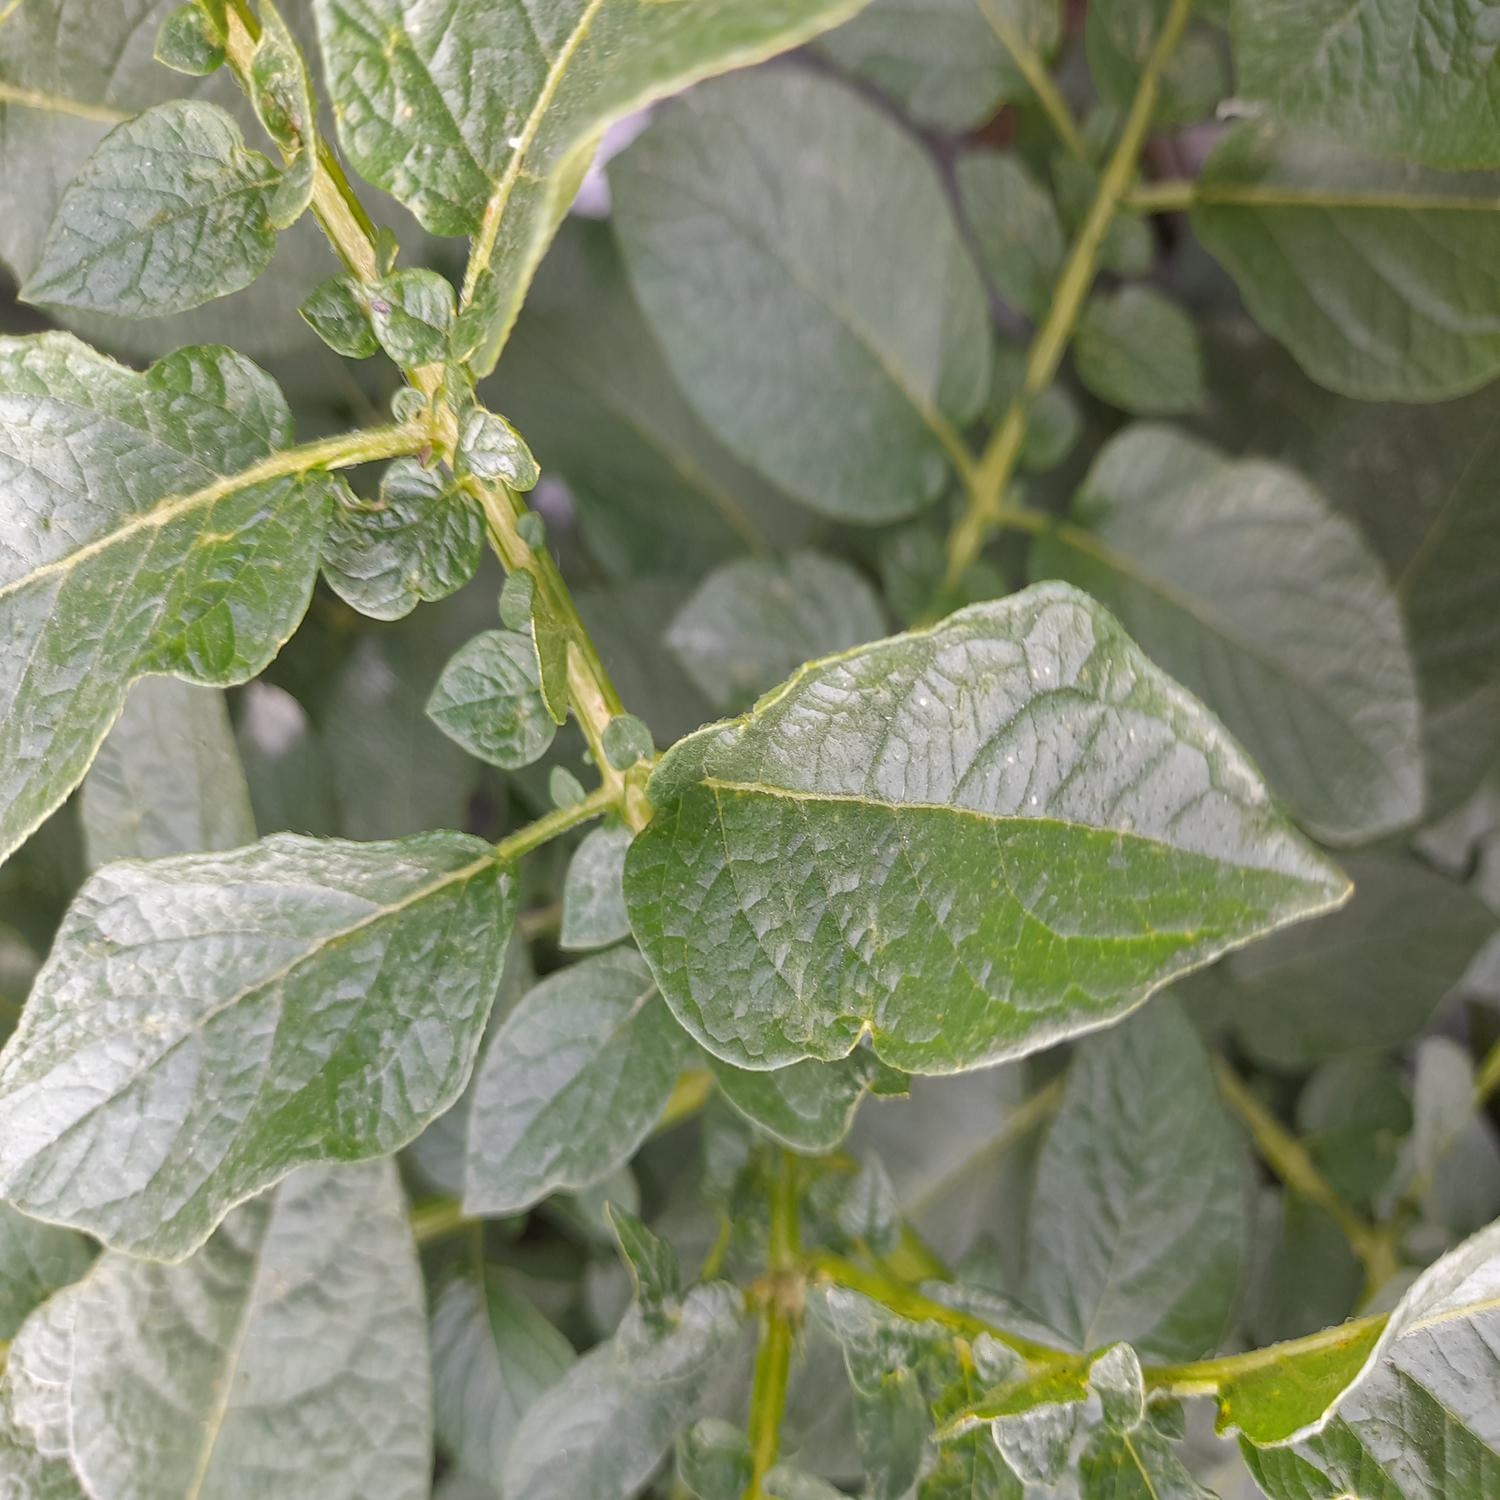
Etiqueta: Virus